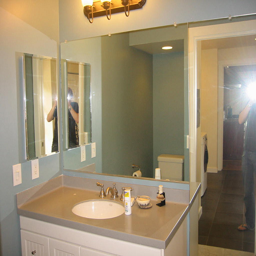
A bathroom sink sitting under a bathroom mirror under lights.
A light that is on above a mirror.
a man takes a photo of a clean bathroom
A young man in a bathroom taking a picture of himself using the bathroom mirror.
A bathroom with a sink, lights and a mirror.